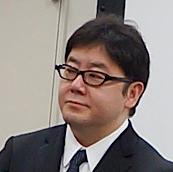
Age: 53